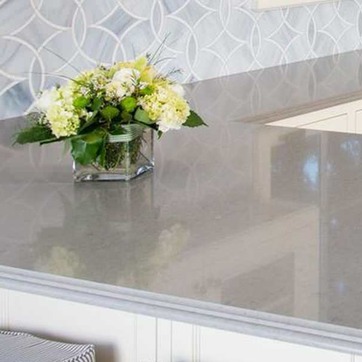
Material: polishedstone